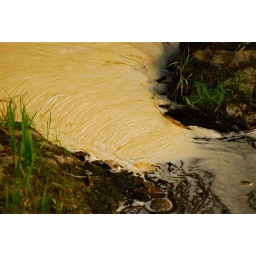
Foamy yellow muck floating the Deschutes River in Olympia during salmon run season